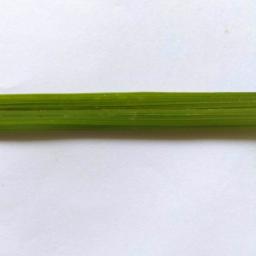
Label: Rice___Healthy